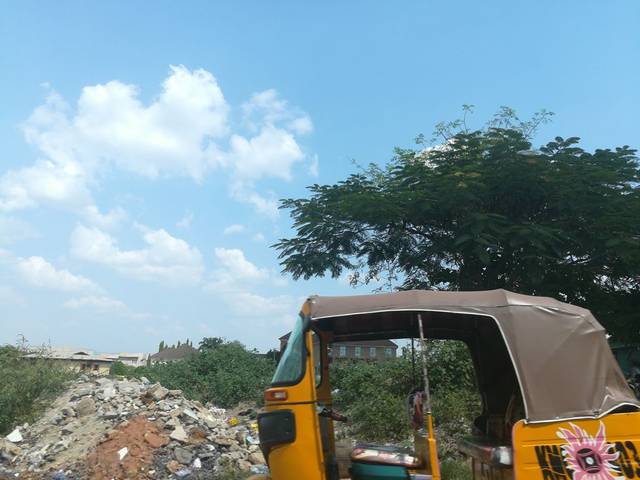
Region: Nigeria
Coordinates: 9.047, 7.447